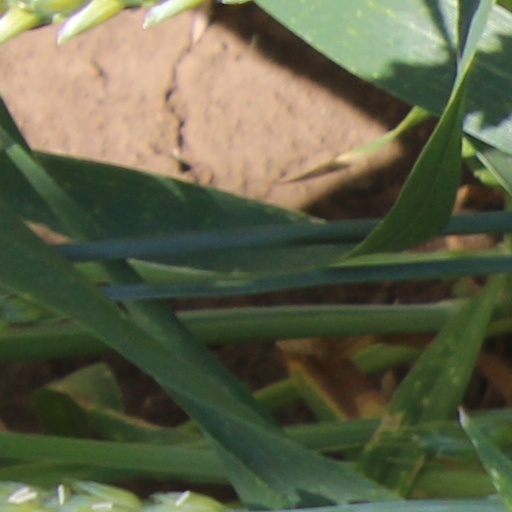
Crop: wheat